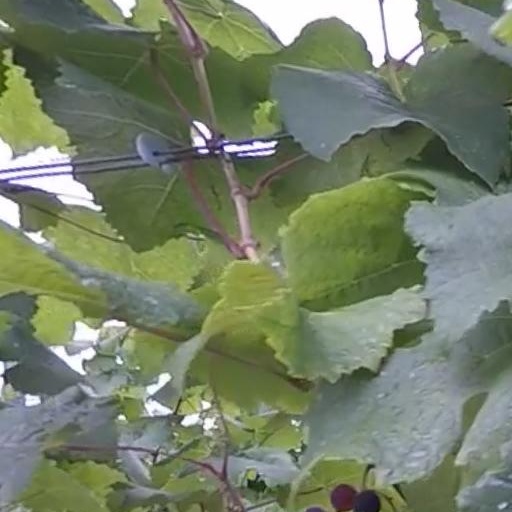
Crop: grape